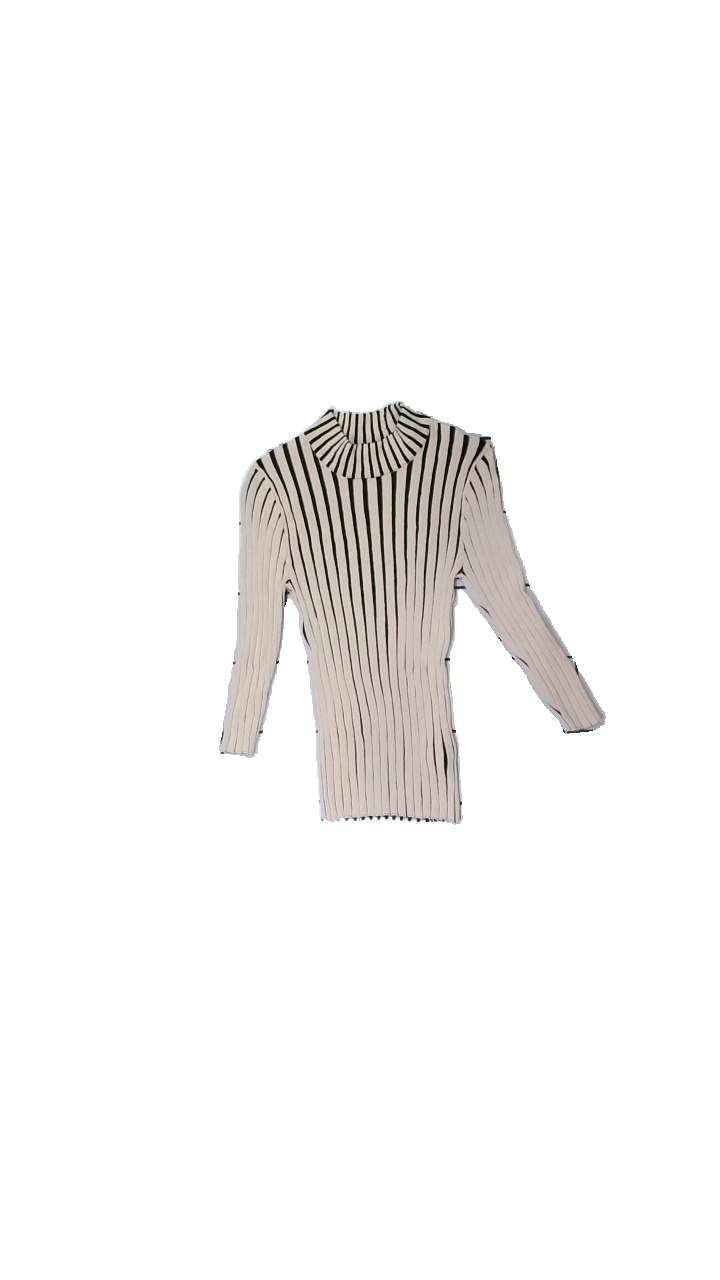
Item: Top (Ladies)
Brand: Lindex
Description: Beige and black ribbed women's top from Lindex, size XS. Great condition.
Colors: Beige, Black
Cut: Regular, Turtle neck
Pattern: Striped
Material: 55% visc, 45% nylo
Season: All
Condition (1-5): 5
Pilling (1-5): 5
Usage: Reuse
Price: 100-150